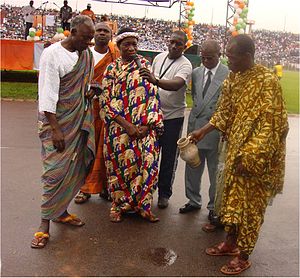
Libation
Libation i Elfenbenskysten.
Libation er en ritualform, som omfatter ofring af væske til et guddommeligt væsen eller afdøde forfædre.